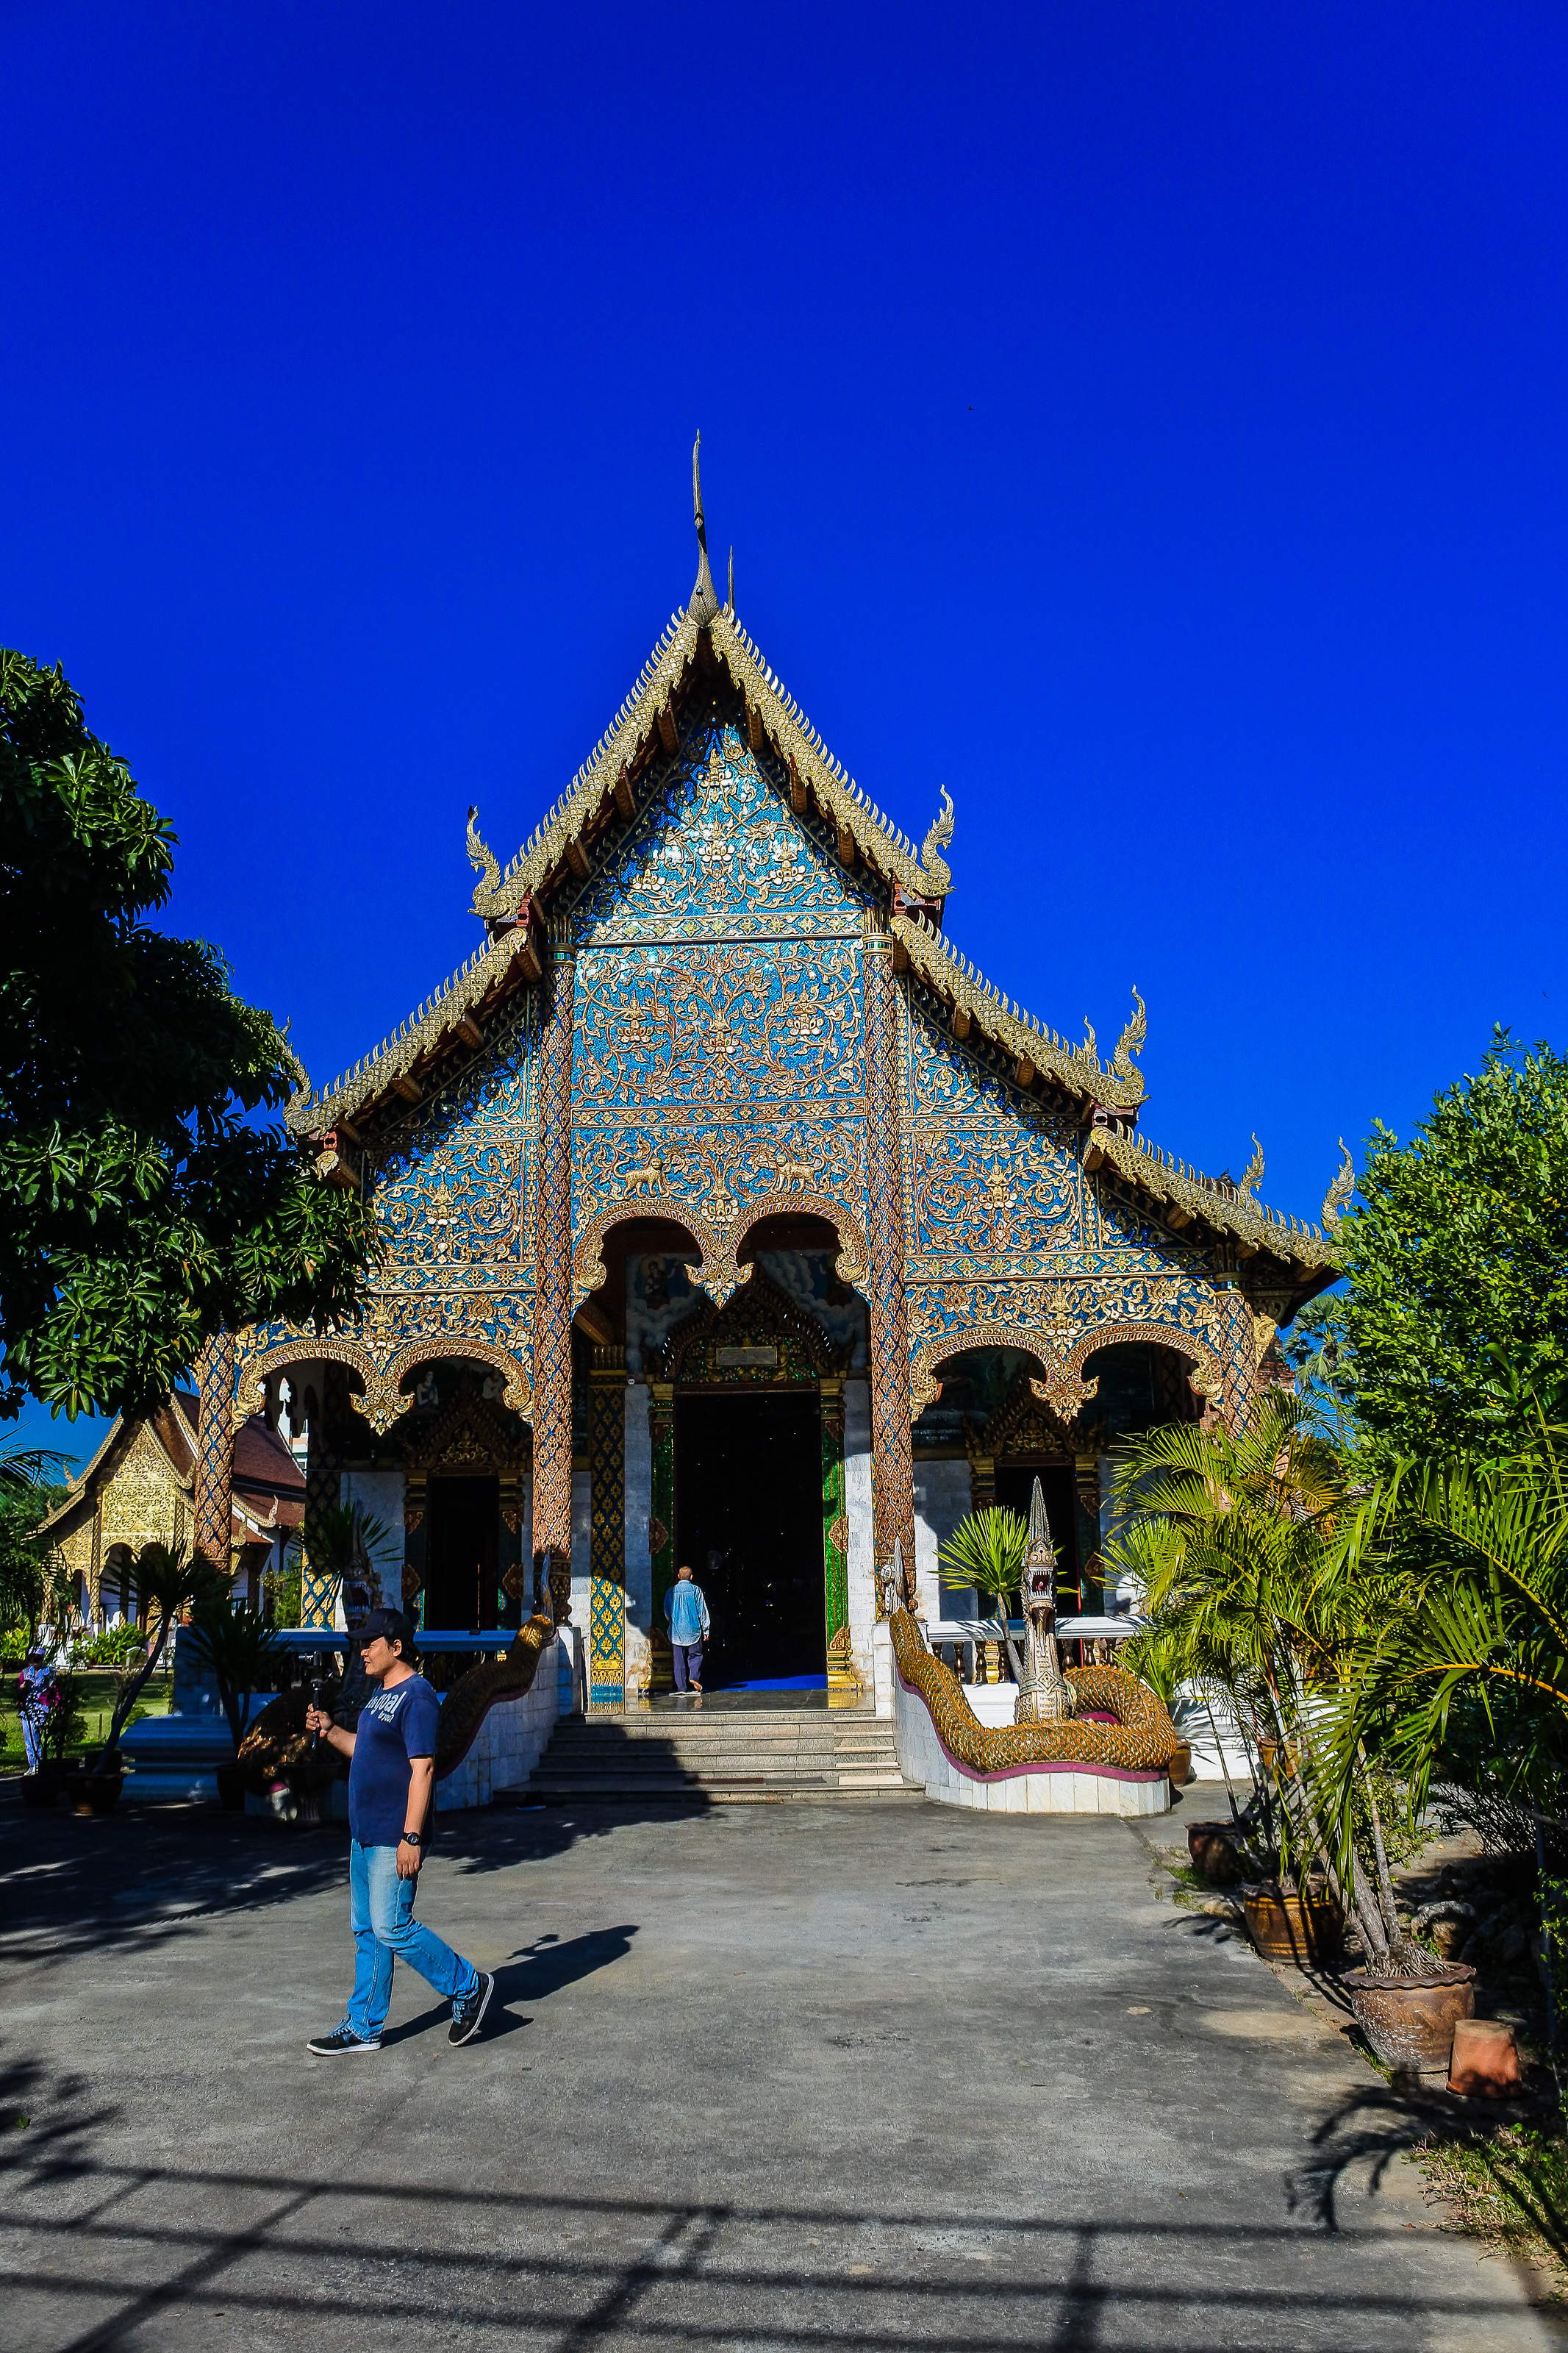
religious, ku kut, chedi, historical, tourism, building, interior, tourist, chamthewi, buddha, thailand, landmark, architecture, image, art, famous, holy, old, asia, asian, statue, history, wat, buddhism, ancient, respect, religion, outdoor, pagoda, lamphun, culture, buddhist, temple, travel, sky, place of worship, shrine, chinese architecture, historic site, leisure, tree, cloud, tourist attraction, vacation, ancient history, mountain, facade, house, world, city, monastery